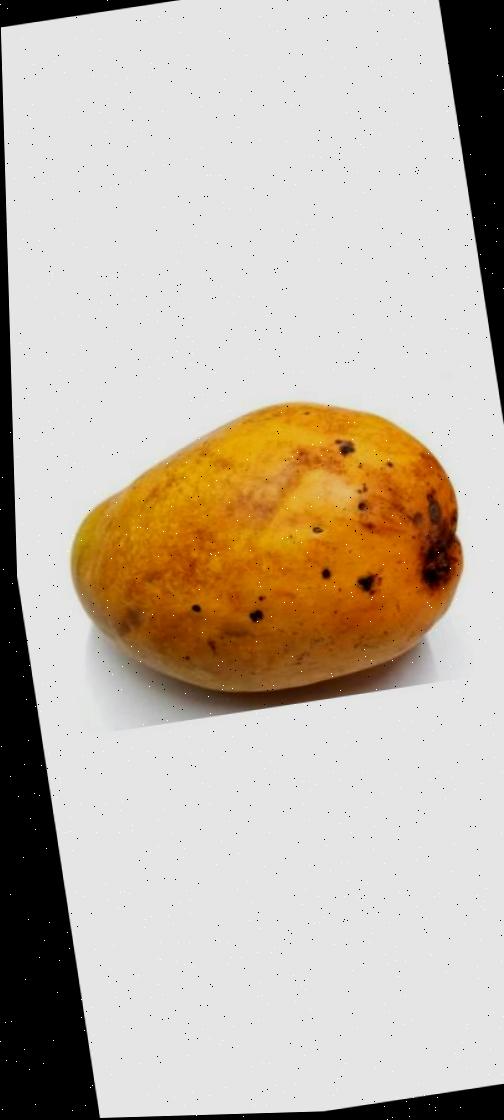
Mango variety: Bari-11